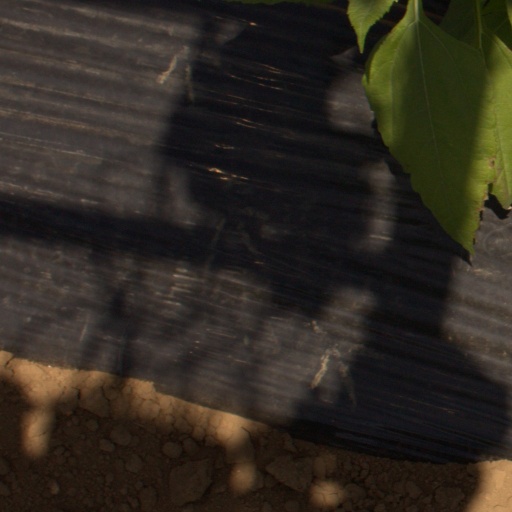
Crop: Jerusalem artichoke